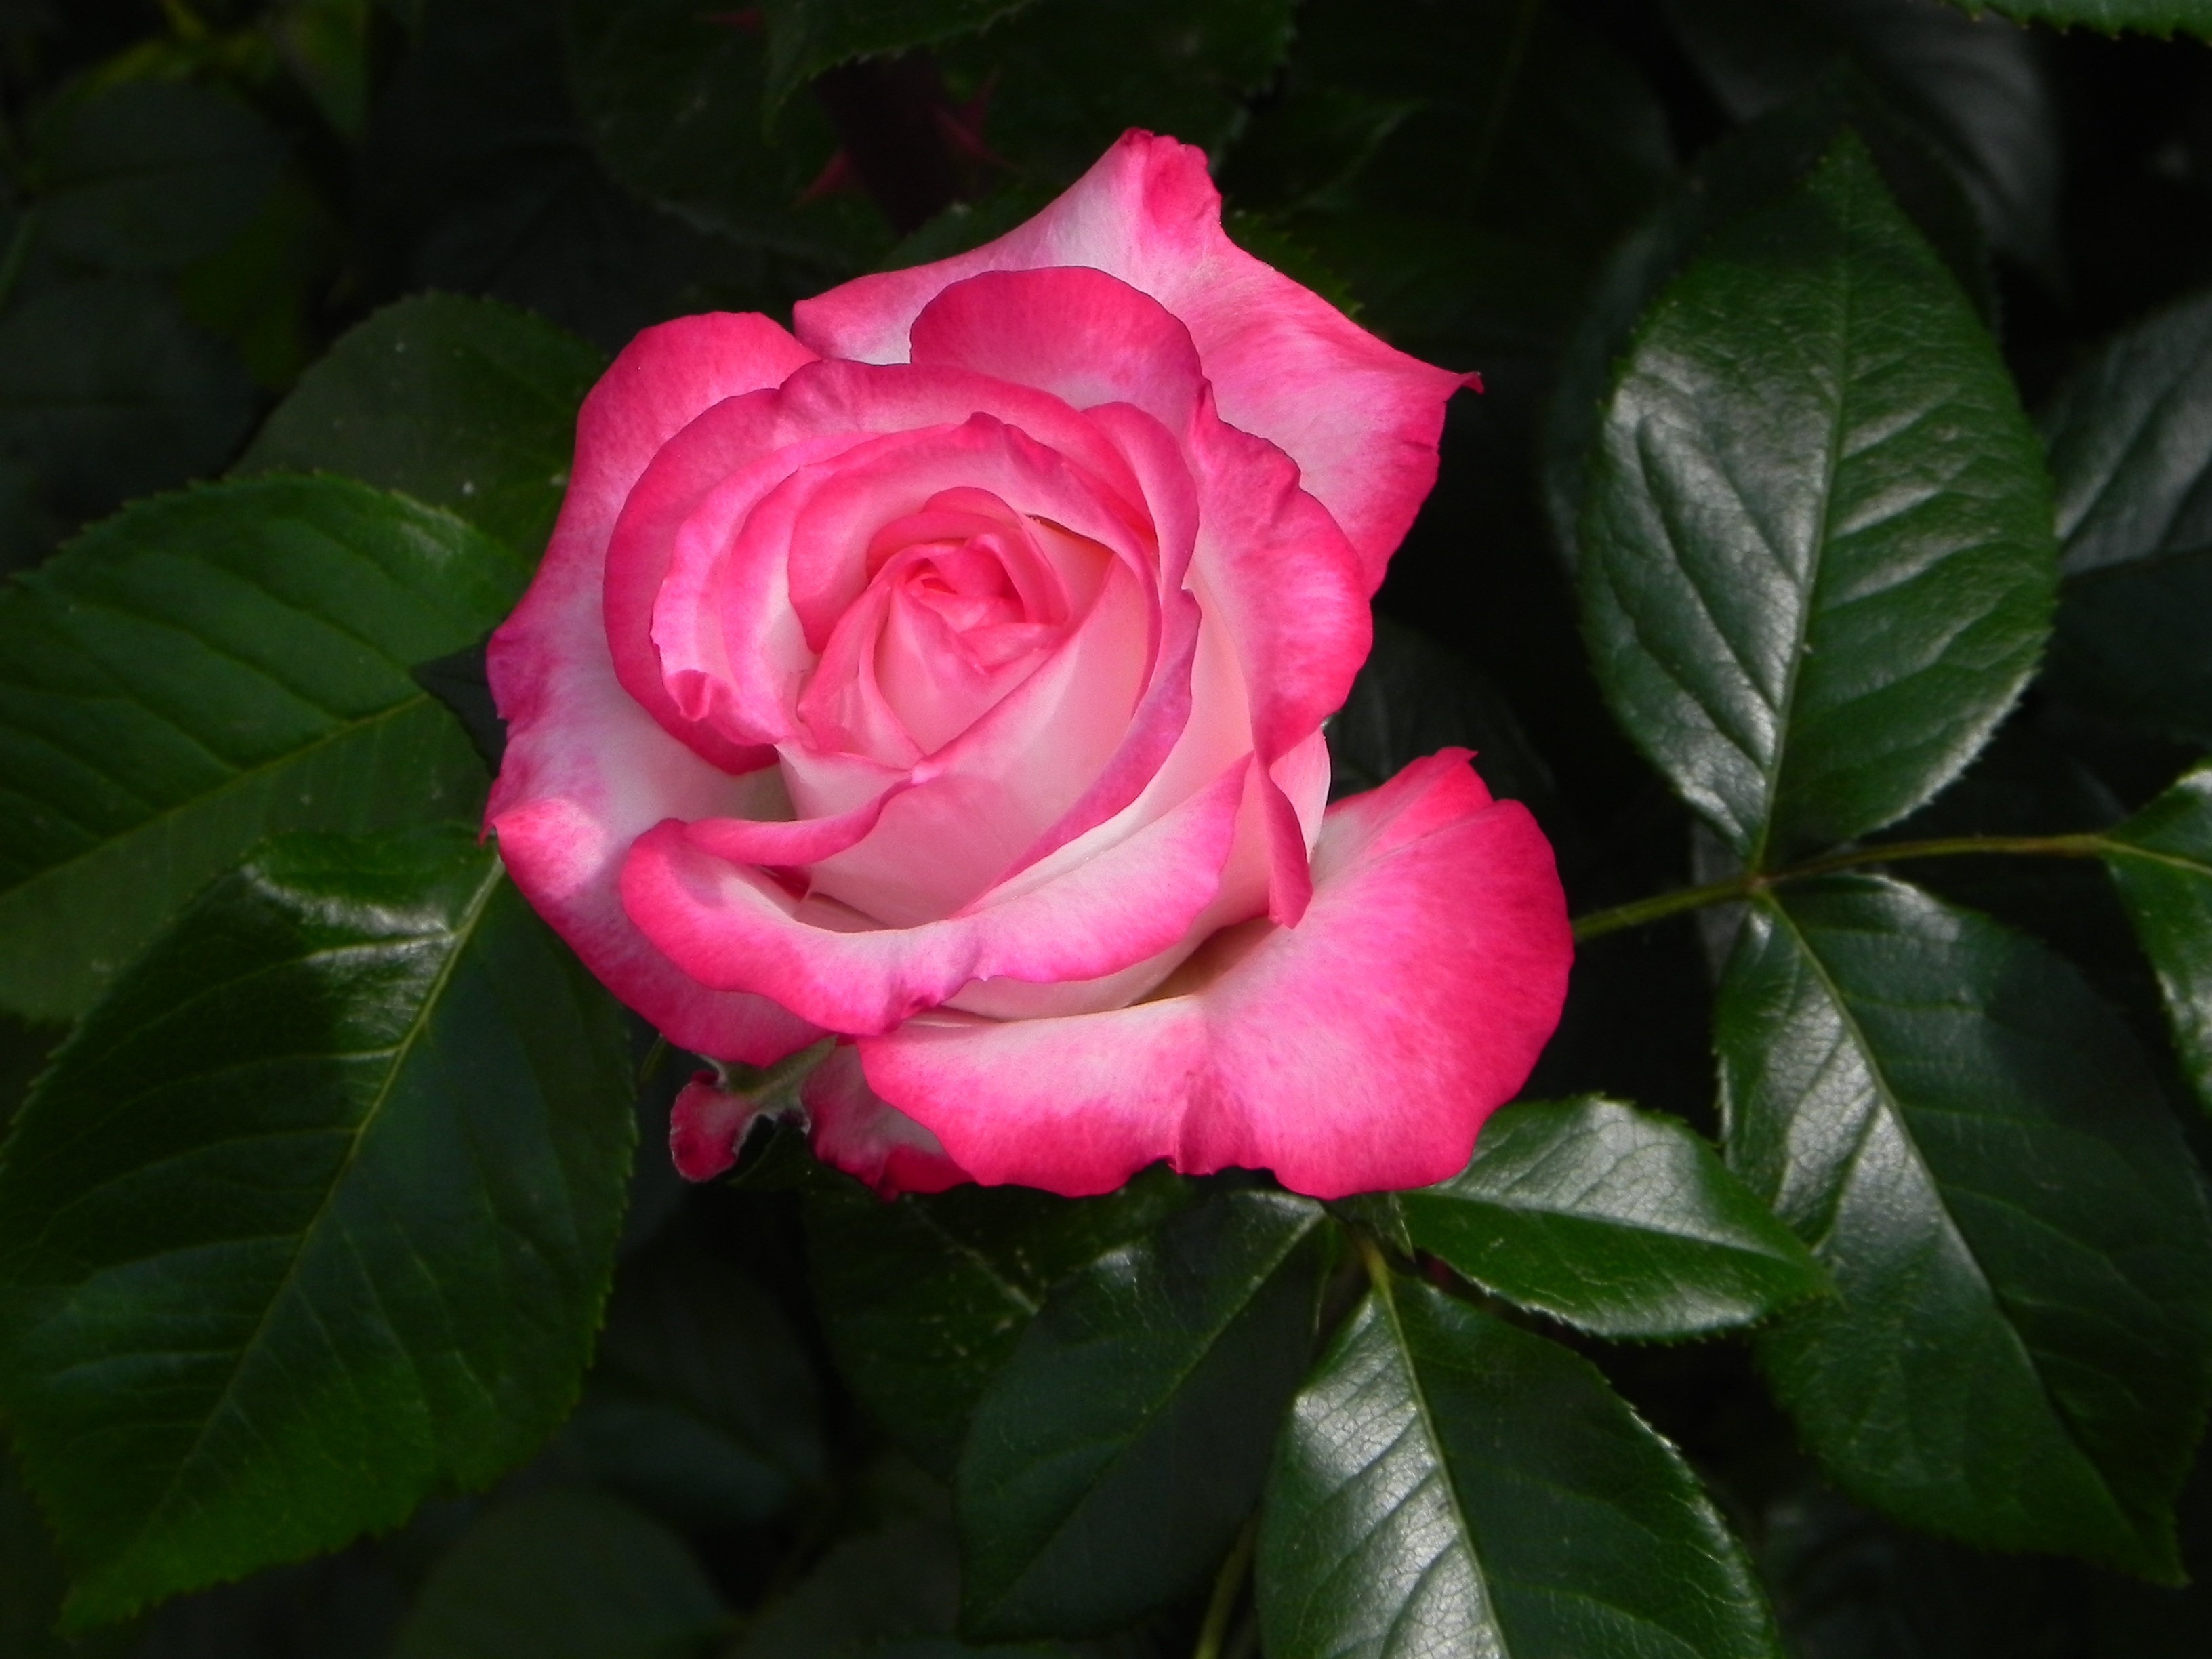
nature, plant, sweet, flower, petal, bloom, summer, rose, spring, color, romantic, botany, colorful, garden, pink, close, flowers, smell, floribunda, flowering plant, garden roses, rose family, garden rose, land plant, rosa centifolia, rose order, nostalgia rose